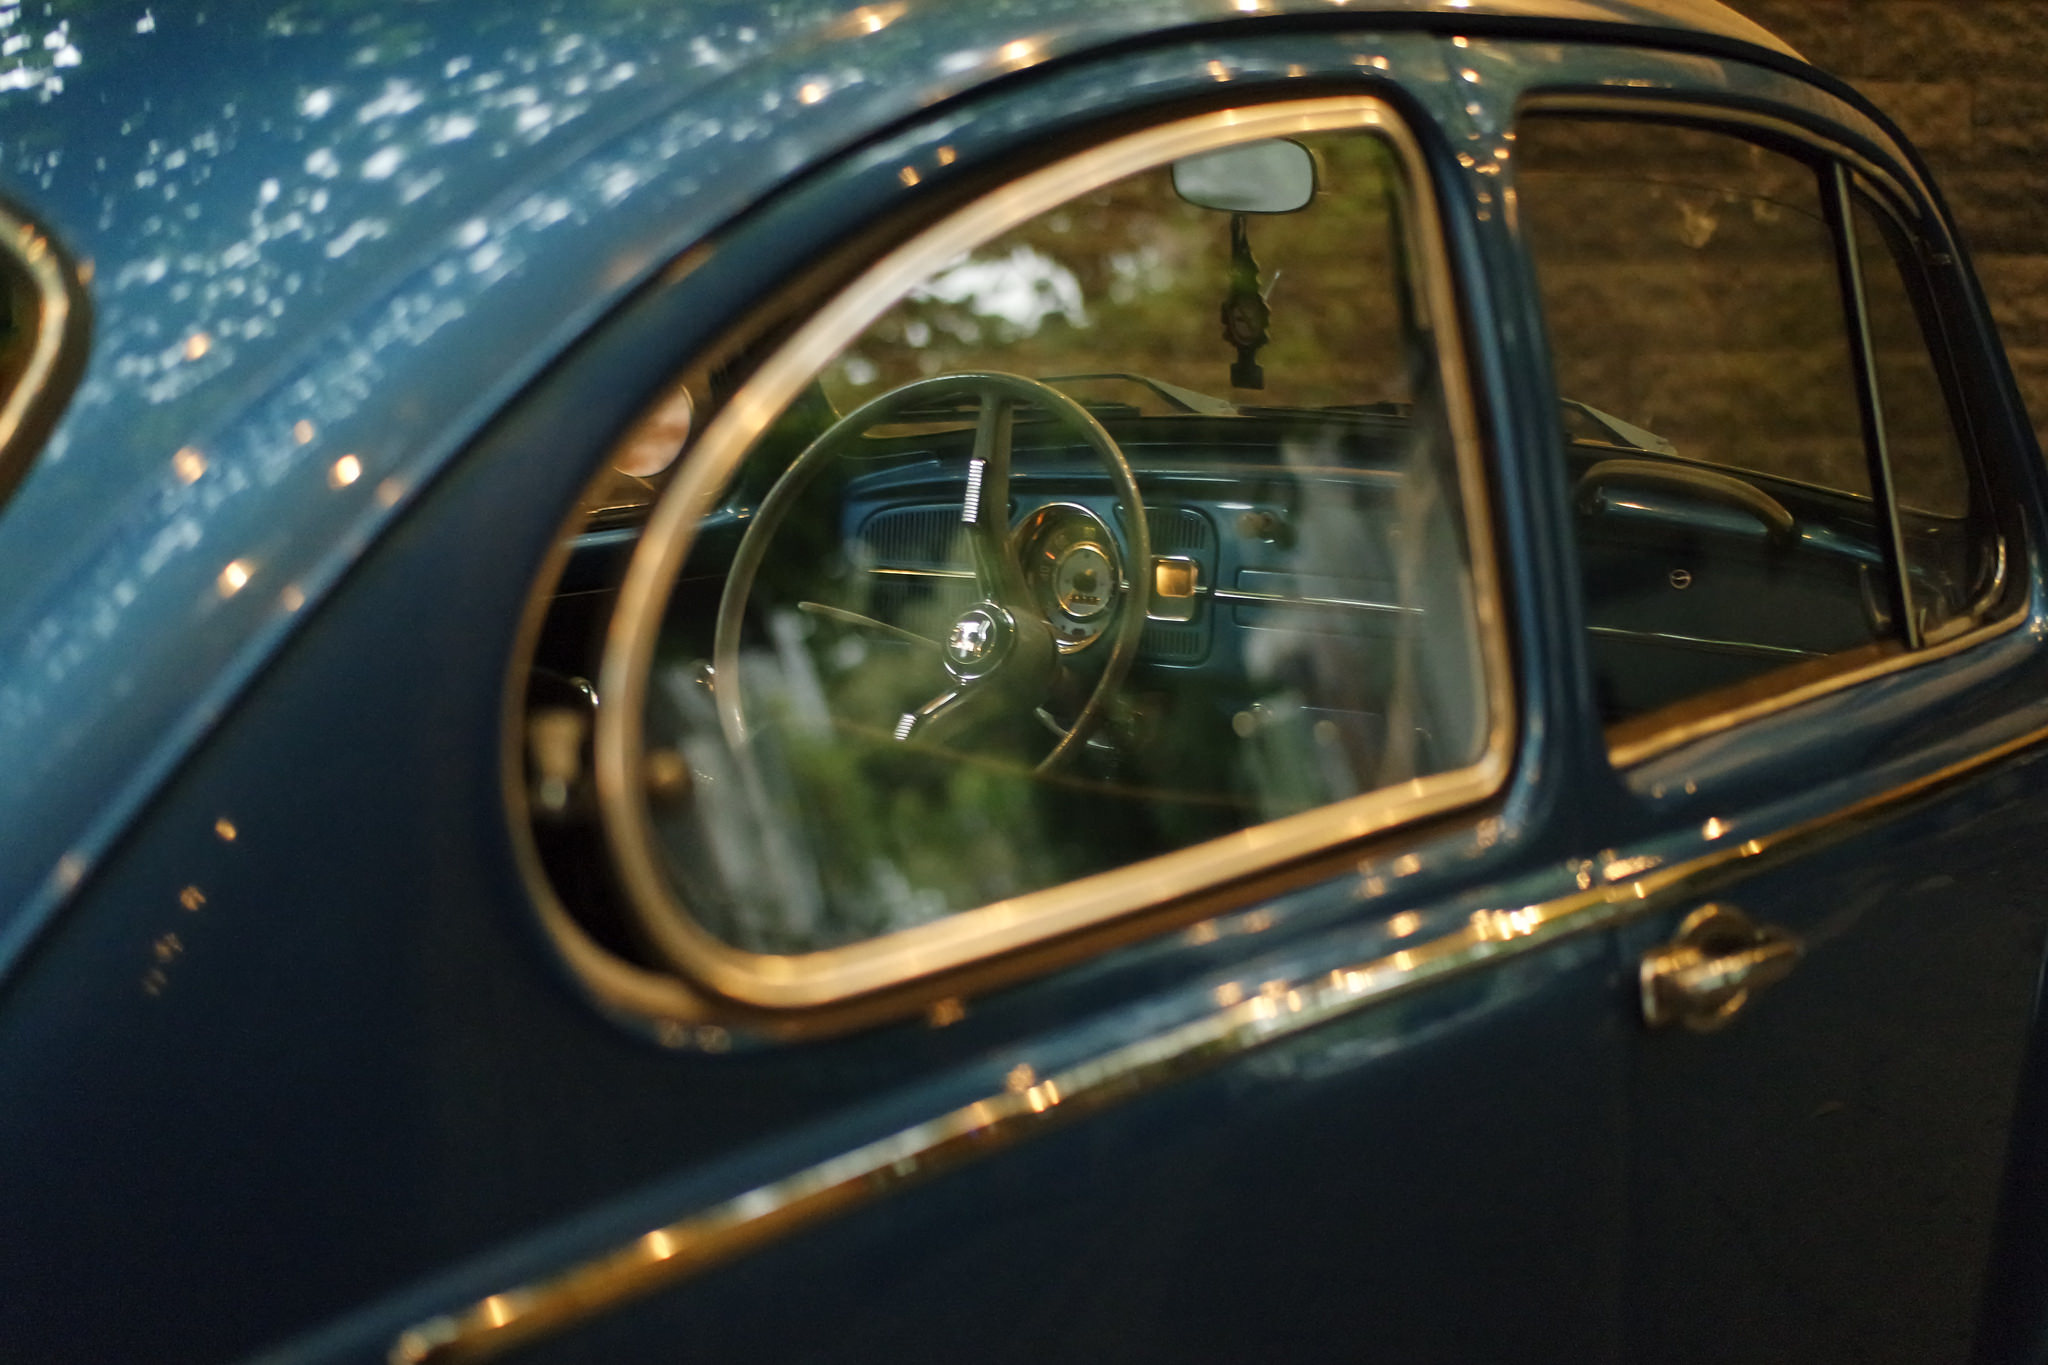
car, wheel, interior, volkswagen, vehicle, blue, steering wheel, dashboard, classic car, vintage car, wheels, sedan, city car, land vehicle, volkswagen beetle, automobile make, compact car, automotive design, luxury vehicle, family car, executive car, subcompact car